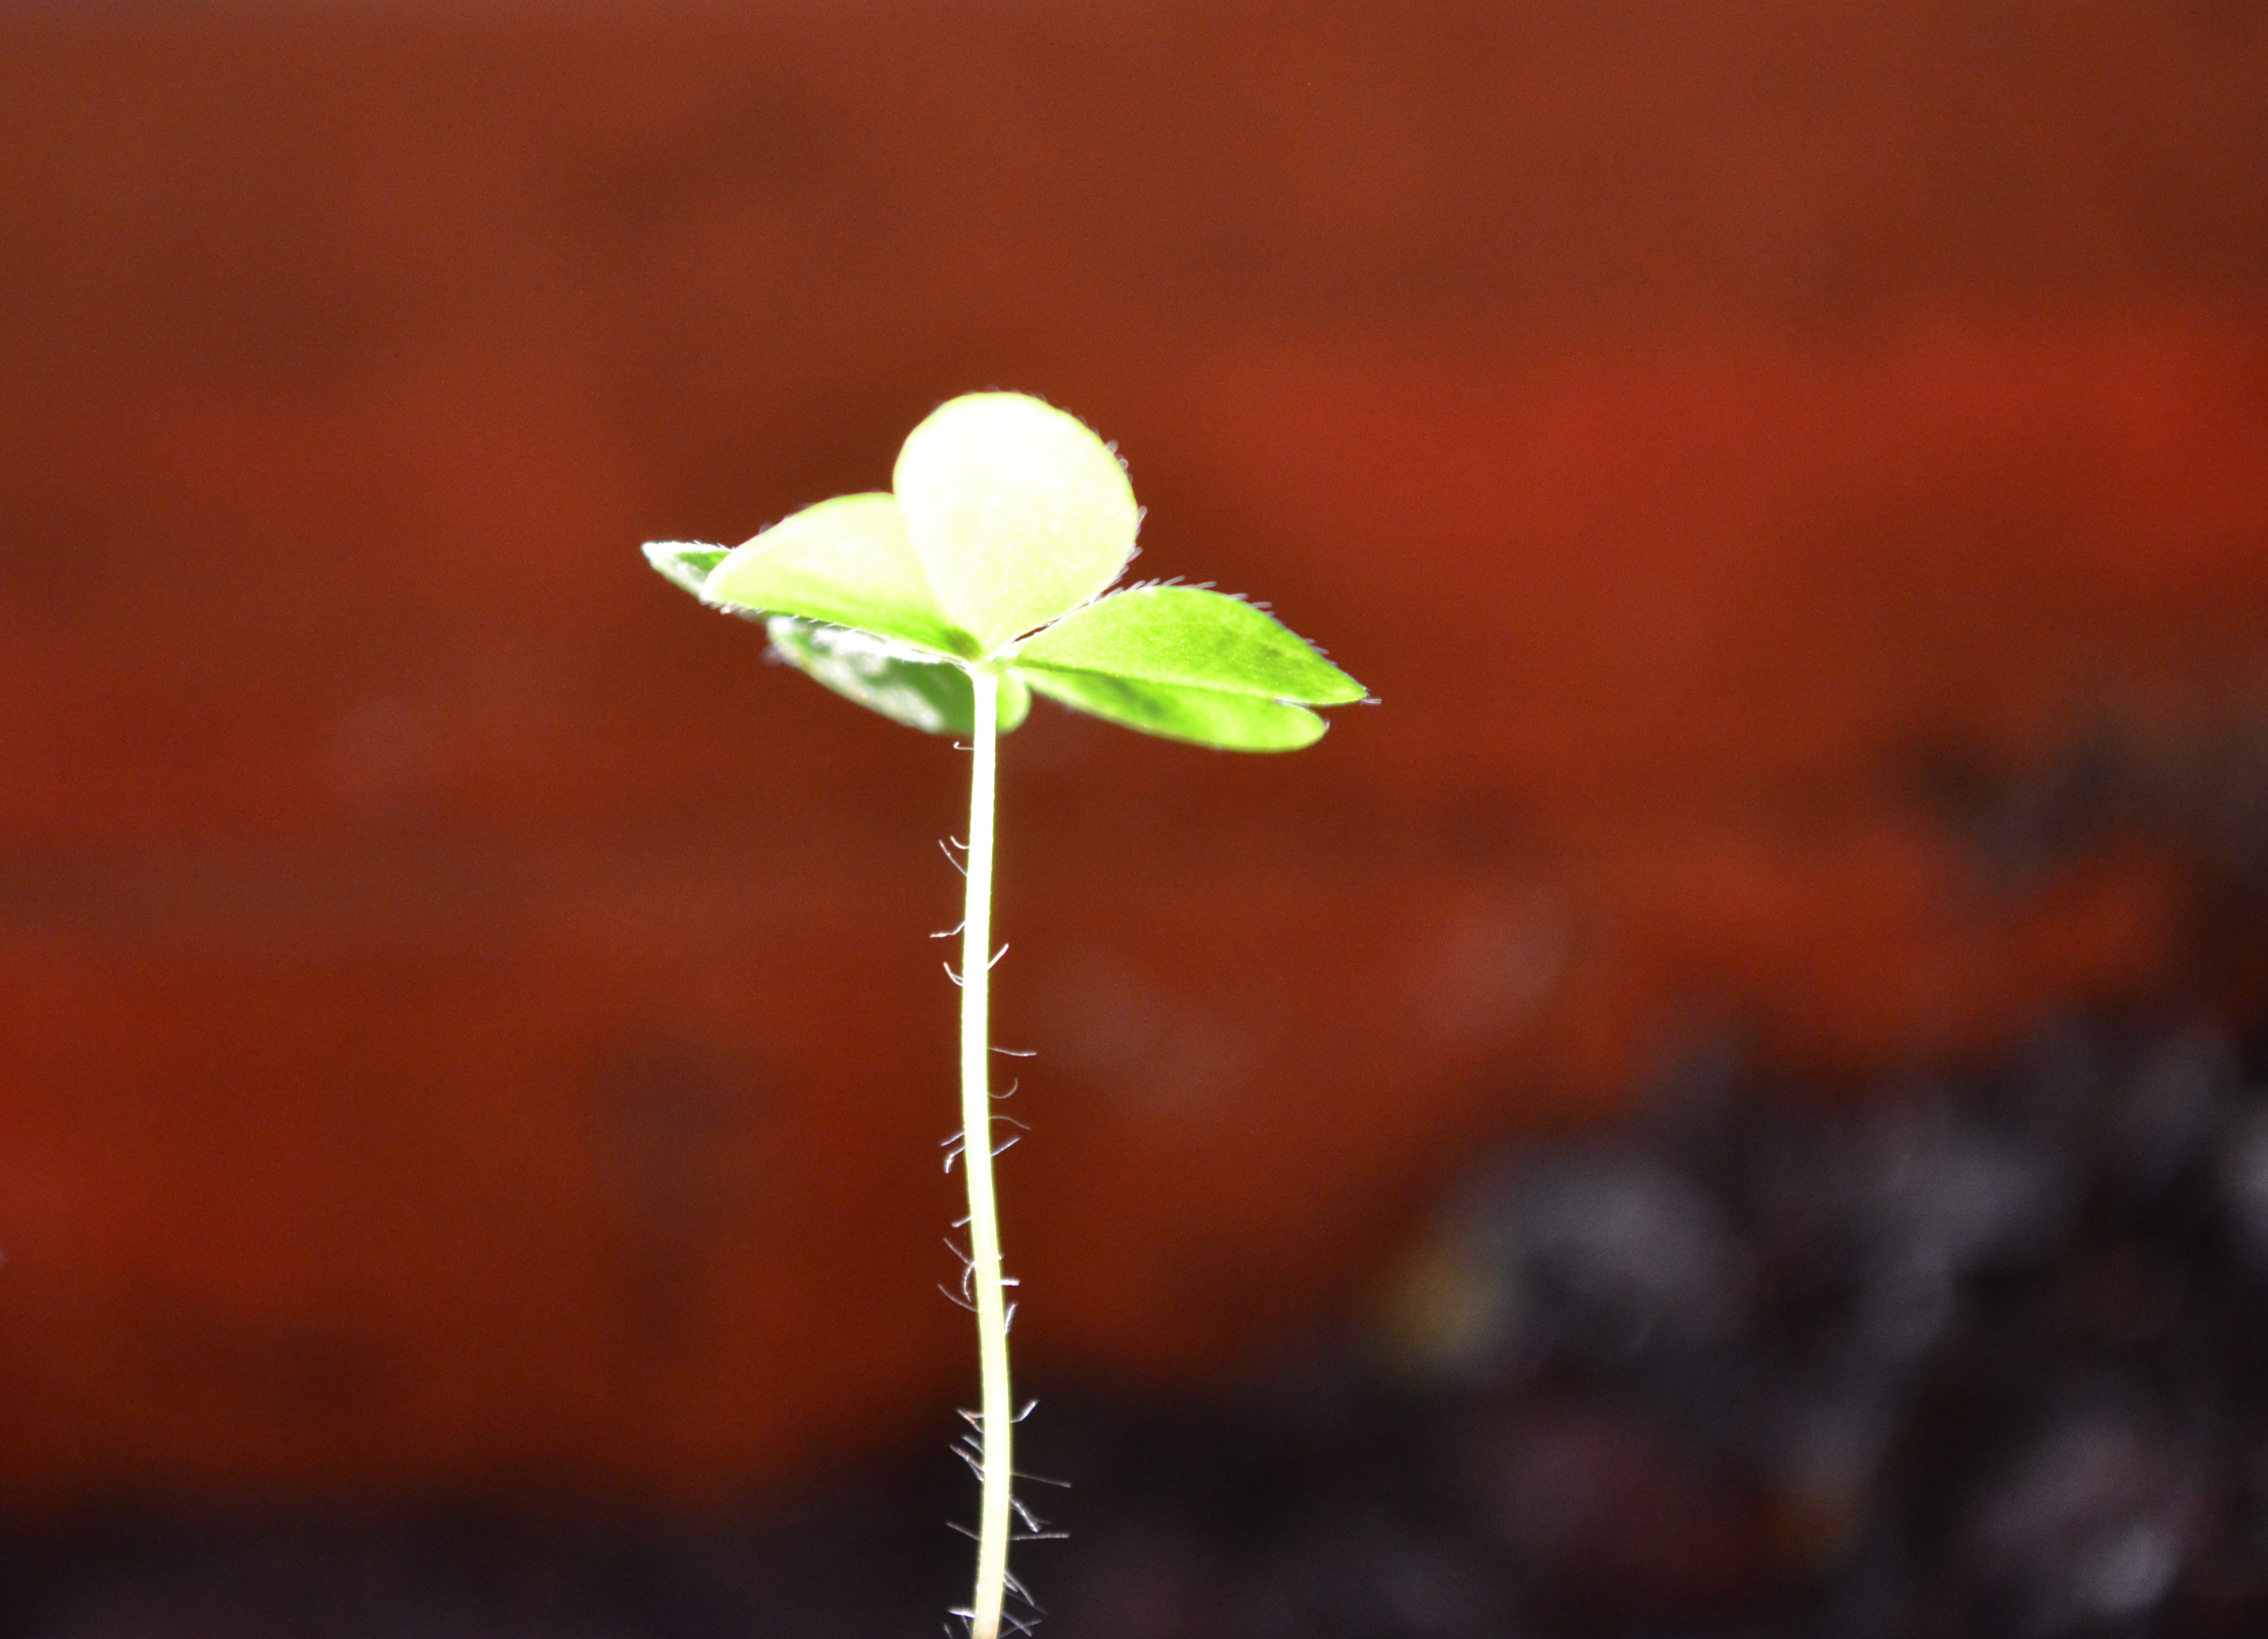
nature, branch, blossom, plant, photography, sunlight, leaf, flower, petal, green, macro, autumn, yellow, flora, wildflower, close up, flor, plantas, argentina, misiones, macro photography, flowering plant, plant stem, land plant